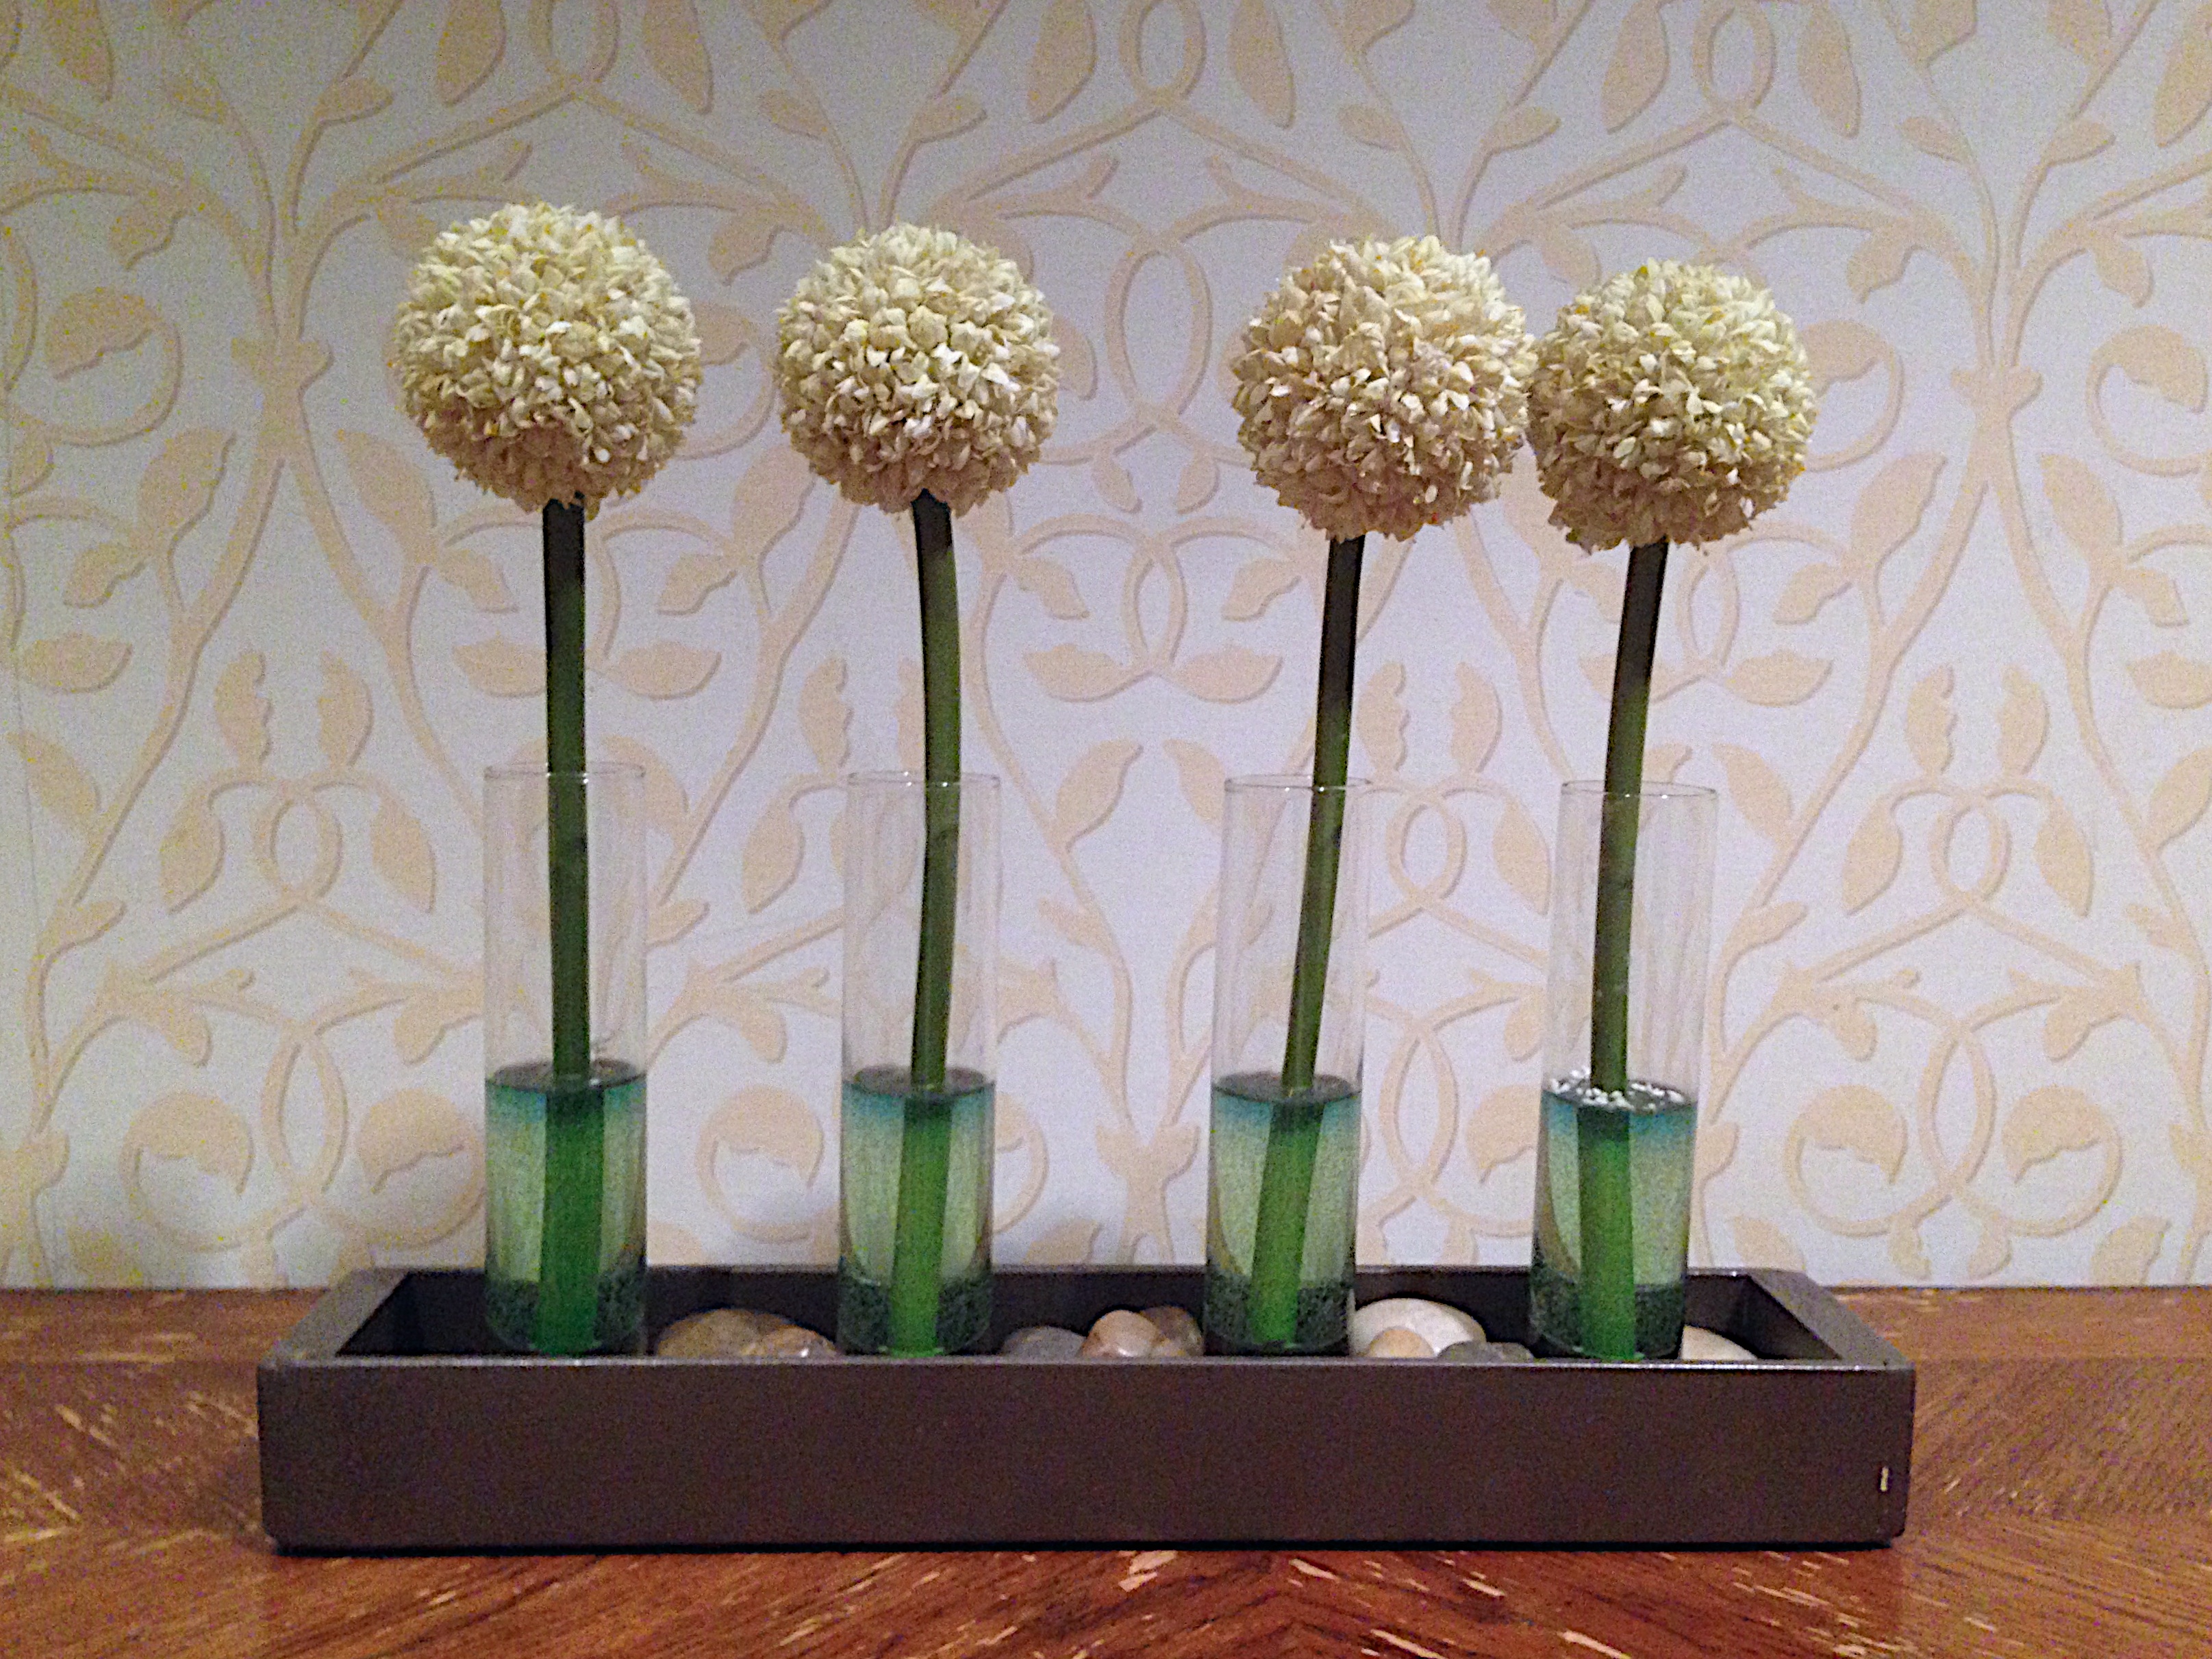
flower, glass, lighting, interior design, light fixture, floristry, centrepiece